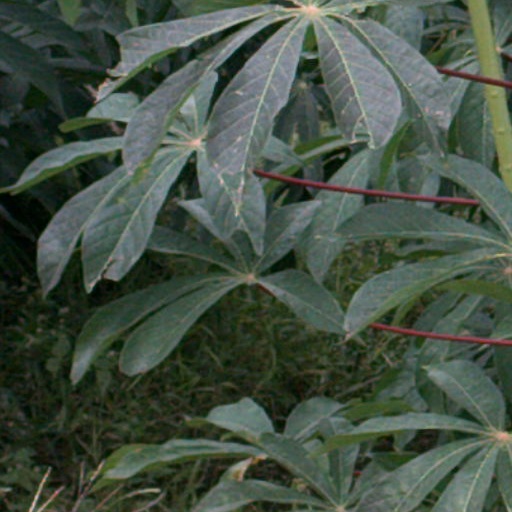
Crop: cassava